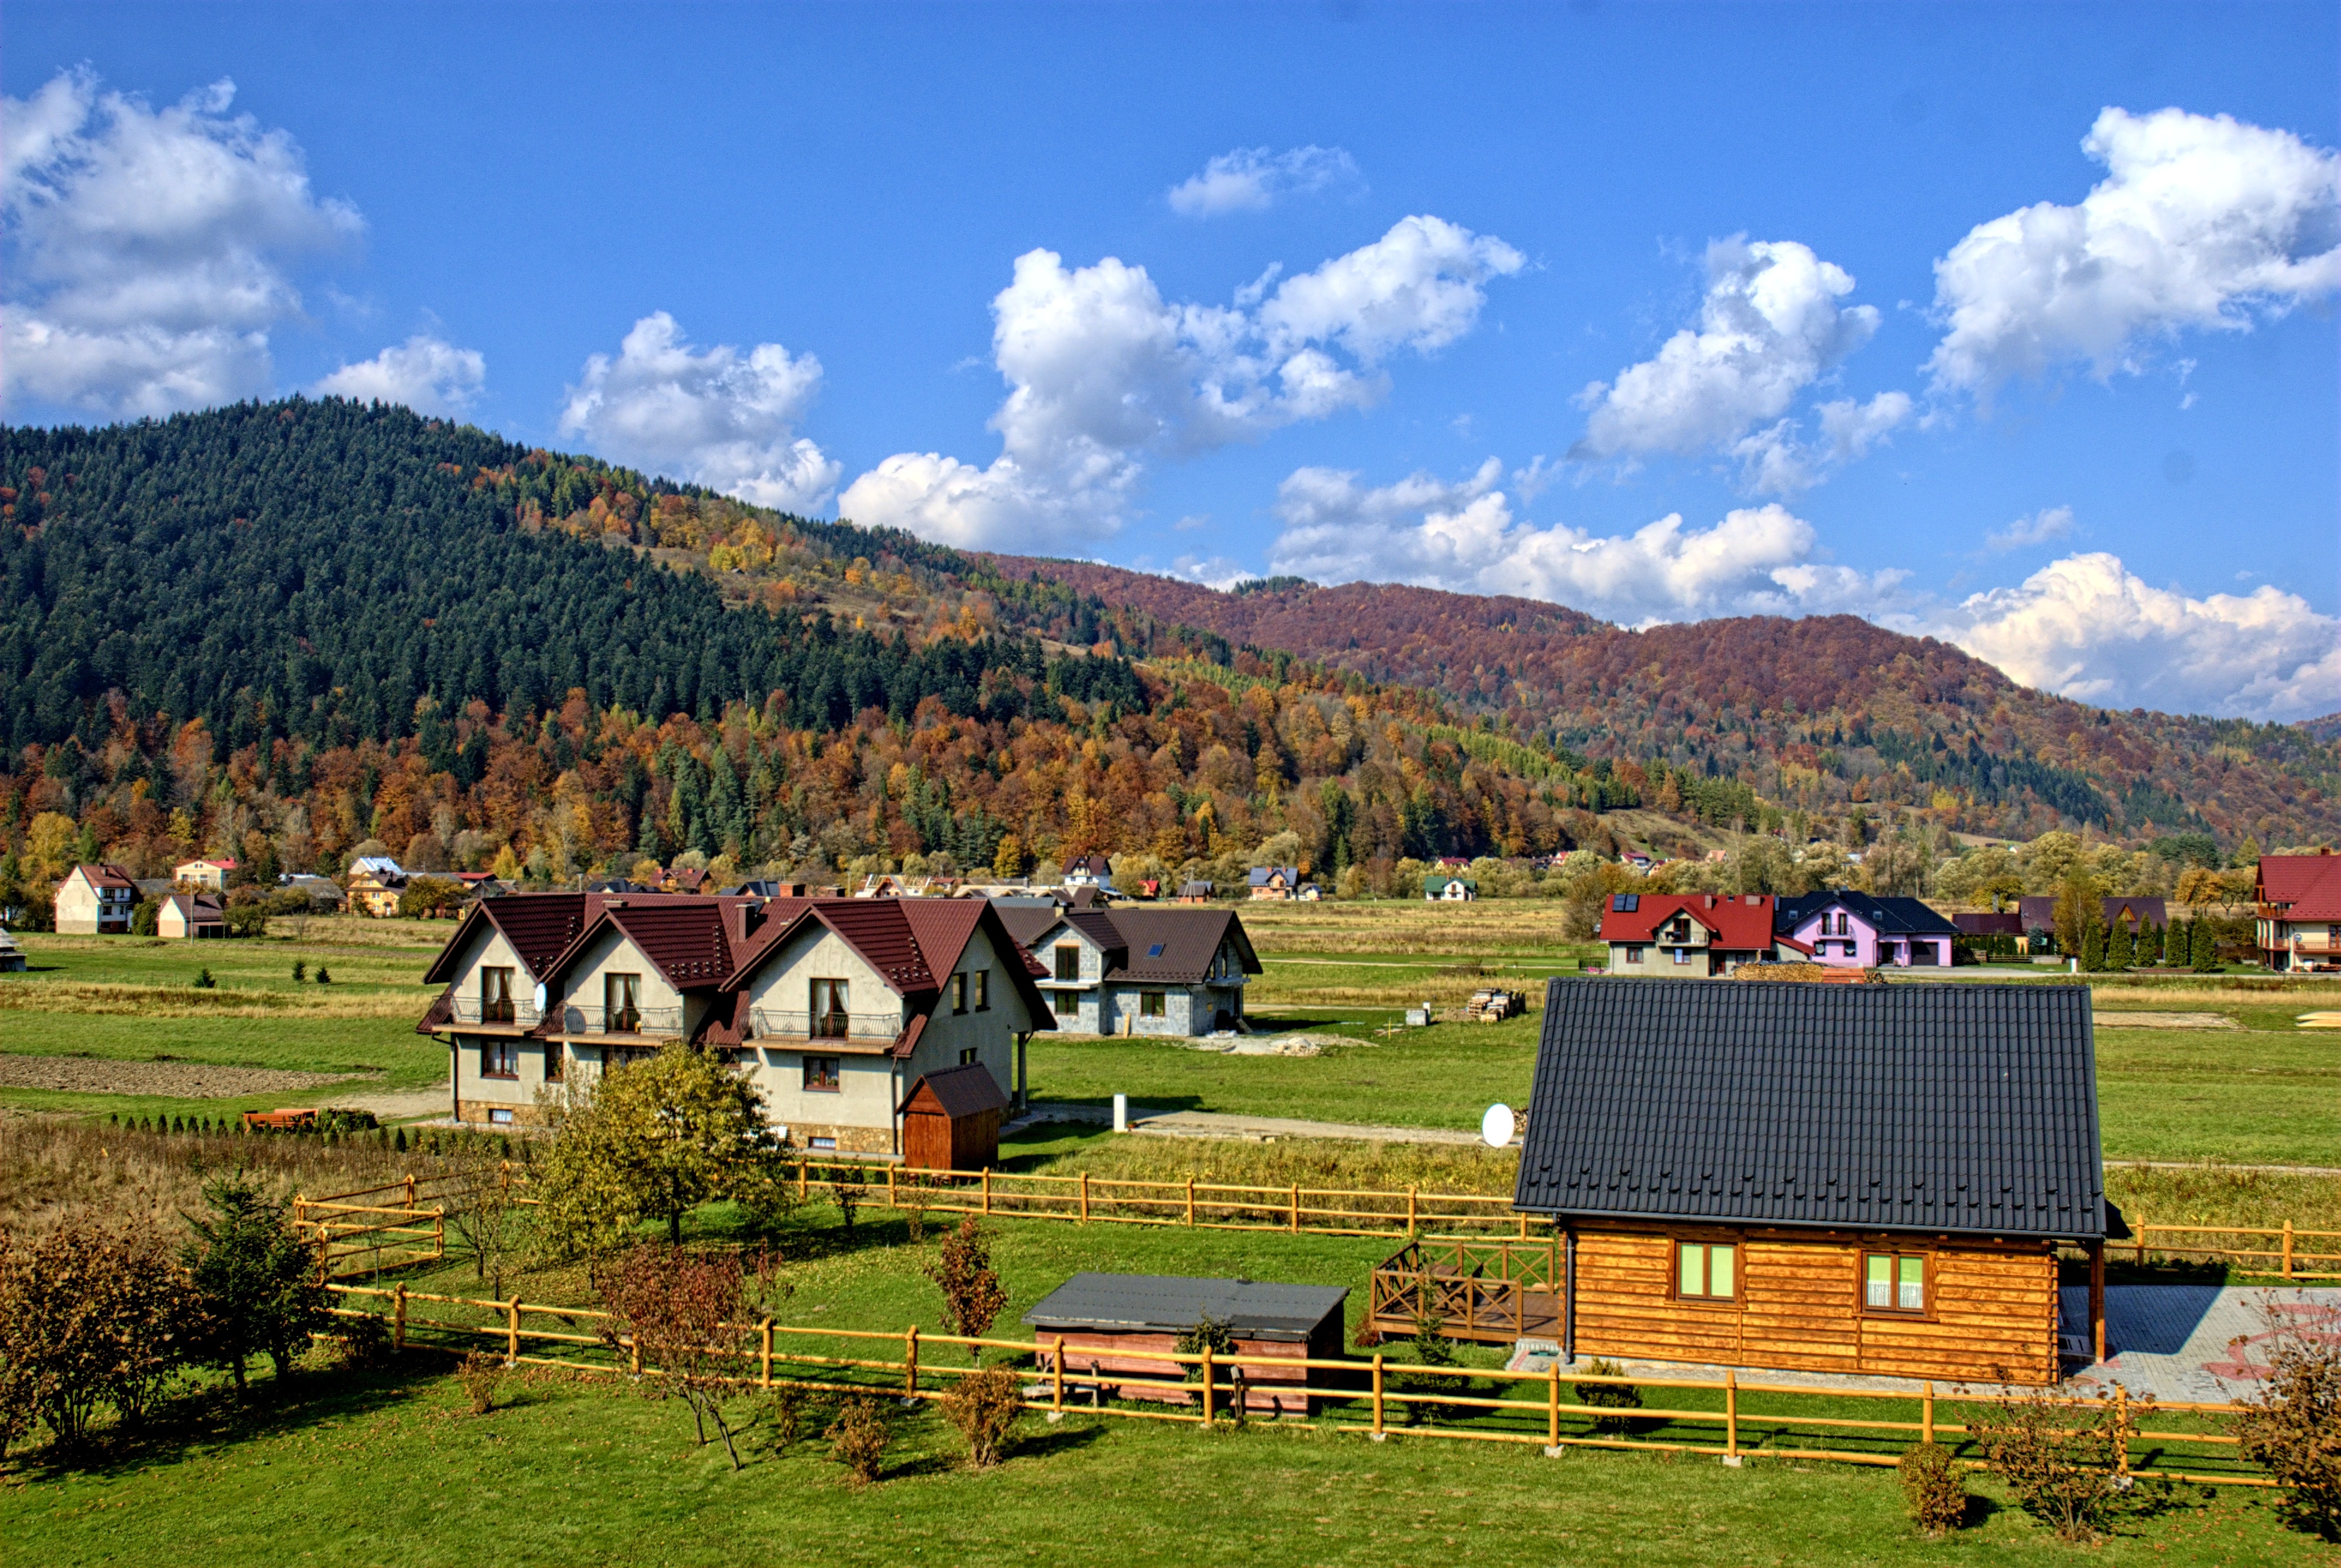
landscape, tree, nature, forest, mountain, sky, trail, farm, meadow, hill, view, barn, valley, mountain range, travel, village, foliage, green, pasture, ranch, autumn, holiday, colorful, agriculture, tourism, blue sky, sunny, colors, mountains, alps, grassland, poland, estate, the sun, ecosystem, the silence, peace of mind, rural area, pieniny, the horizon, mountainous landforms